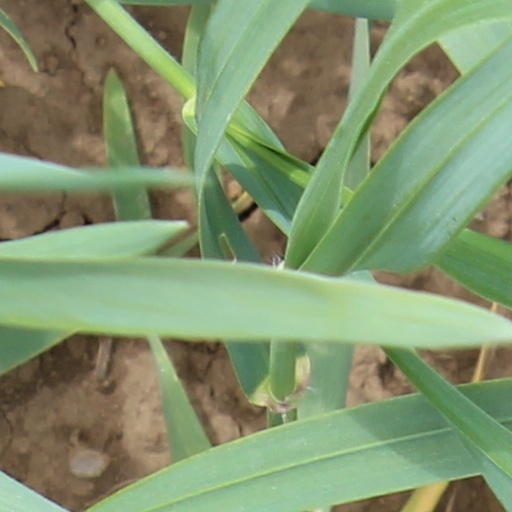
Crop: wheat